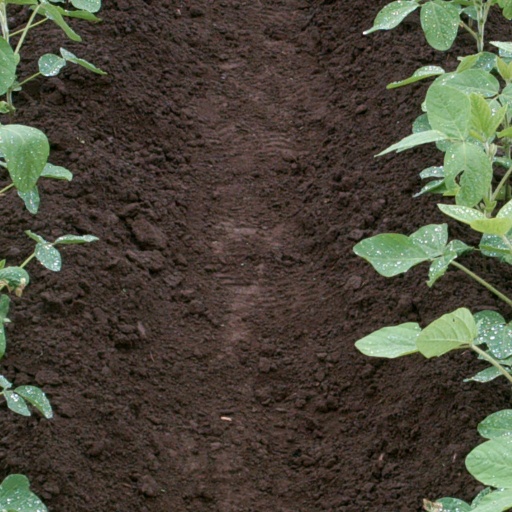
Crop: soybean